The Church of Jesus Christ of Latter-day Saints in Canada

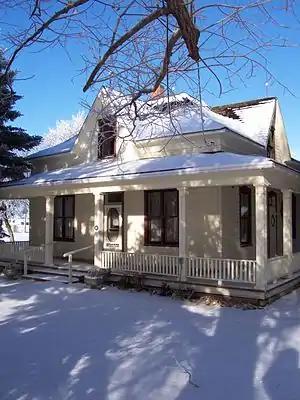
Michelsen Farmstead one of the original Mormon farmsteads in Stirling Agricultural Village

Mormon pioneers continued to colonize what would become Alberta in 1905. Before the turn of the century, Latter-day Saints had founded Mountain View, Aetna, Beazer, Leavitt, Kimball, Caldwell, Taylorville, Magrath, and Stirling. After 1900, colonies of church members were established in Woolford, Welling, Orton, Raymond, Barnwell, Taber, Frankburg, Glenwood, and Hill Spring. Church apostle John W. Taylor—the son of church president John Taylor—played a leadership role in assisting Latter-day Saint emigration from Utah to Alberta.